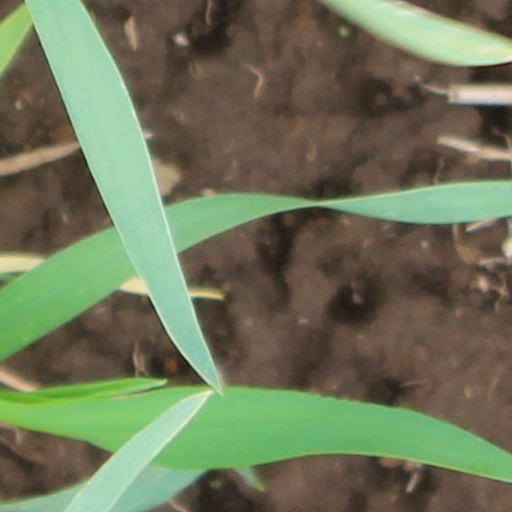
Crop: wheat